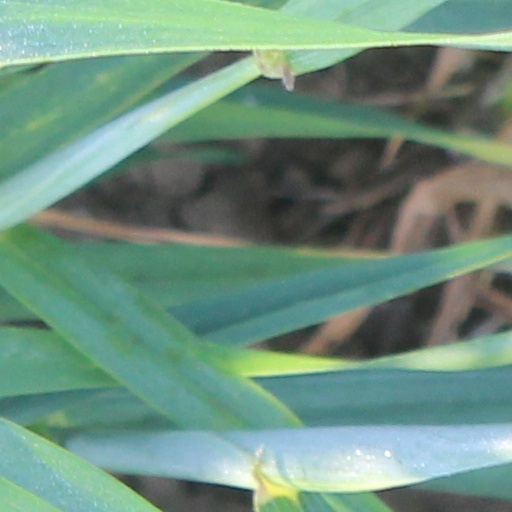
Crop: wheat